Washington County, Arkansas

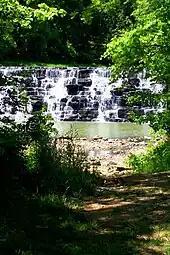
Waterfall at Devil's Den SP

Washington County fits within three regional watersheds: the eastern half drains to the White River (or Beaver Lake) and the west drains to the Illinois River, with a small segment in the south draining to the Arkansas River via the Lee Creek watershed. Within the county, Clear Creek, Moore's Creek, Richland Creek, and Spring Creek are important watercourses. The county also contains eleven natural springs listed by the United States Geological Survey Board on Geographic Names, including Elkhorn Springs, Elm Springs, and Greathouse Spring in Johnson.